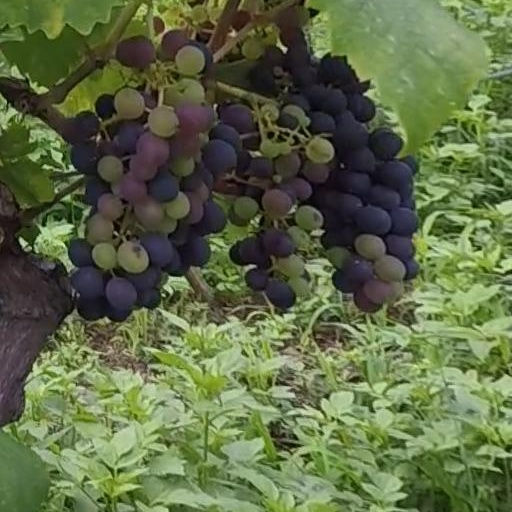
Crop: grape